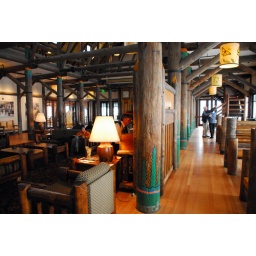
A couple dances to recreate black & white photo of couples dancing in lobby of Paradise